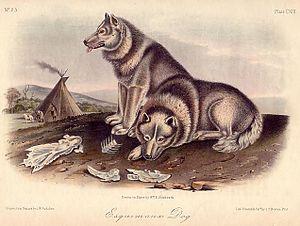
L'esquimau canadien ou inuit canadien est une race canine originaire du Canada. Il est également appelé qimmiq, aussi écrit quimmiq, mot inuit qui désigne un chien de travail polyvalent. Vieille d'au moins 4 000 ans, la race a connu une certaine popularité internationale à la fin du XIXᵉ siècle, avant de décliner sous l'effet notamment des maladies canines importées et des croisements, ainsi que de l'essor de la motoneige, au point de s'approcher de la disparition. Dans les années 1970, il ne restait plus que 200 chiens de race dite pure : un programme de sauvegarde a alors été lancé, soutenu principalement par le gouvernement canadien. Resté rare, l'esquimau canadien est parfois considéré comme la seule race de chien purement indigène subsistant en Amérique du Nord. Le Nunavut en a fait son animal officiel.